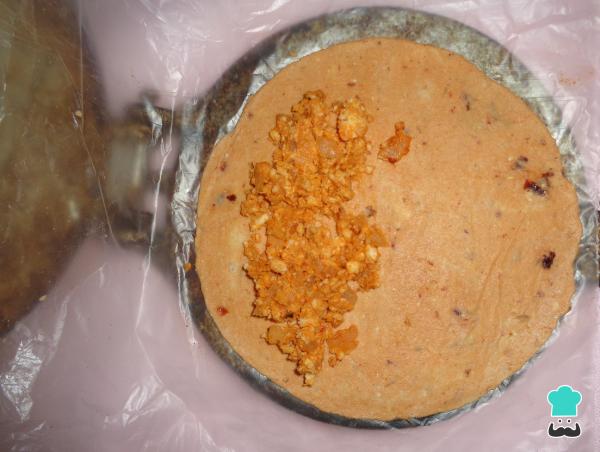
Rellena las enchiladas potosinas colocando en un solo lado un poco de la mezcla de cebolla y queso.